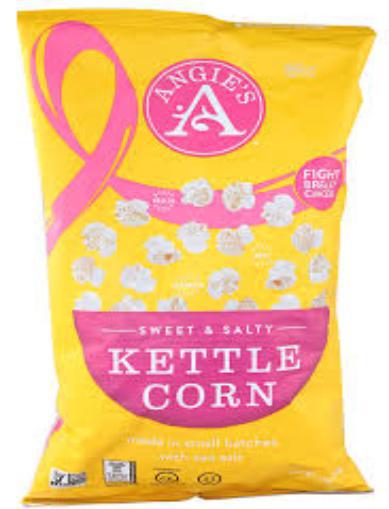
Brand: Angie's Kettle
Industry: Food